Burton Burns

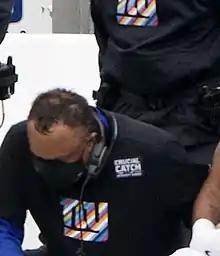
Coach Burns in 2020

Burton “Burkie” Burns (born October 27, 1952) most recently was the running backs coach of the New York Giants of the National Football League (NFL). Burns previously was a coach at Alabama from 2007 until 2017, where he had been the associate head coach and running backs coach for the team. He was the running backs coach at Clemson from 1999-2006, and prior to that he was an assistant coach at Tulane from 1994–1998.